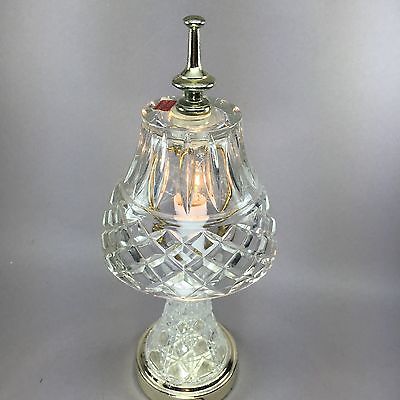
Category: lamp